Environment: real
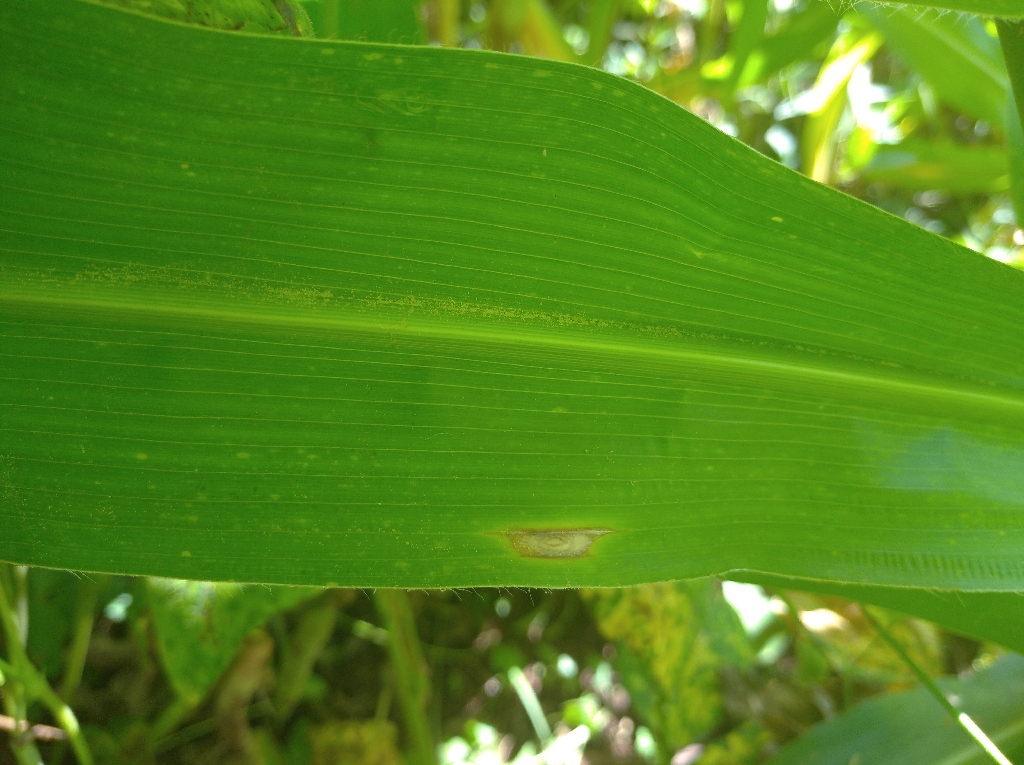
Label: northern_corn_leaf_blight